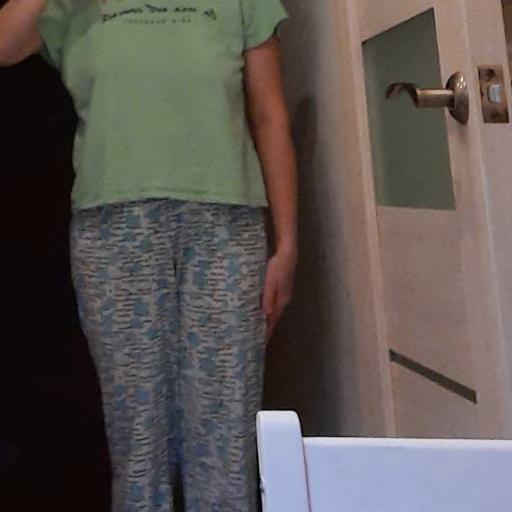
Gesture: no_gesture